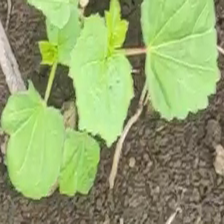
Weed species: Little_Mallow(Malva parviflora)